John Sinclair Leary

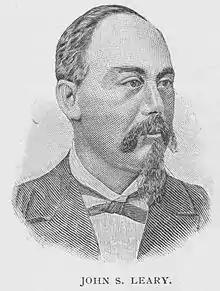
Leary in 1887

John Sinclair Leary (August 17, 1845 – December 9, 1904) was an American lawyer, politician, federal official, and law school dean. He was of mixed ethnicity. He is described as one of the first black lawyers in North Carolina and was a member of the state legislature from 1868 to 1870. He was an alderman in Fayetteville and later held federal government appointments. He was the first dean of the law school at Shaw University in 1890.